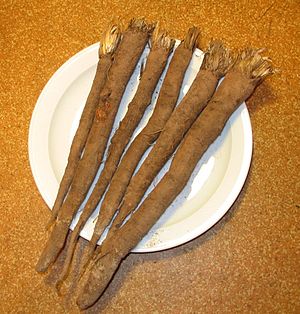
Skorzonerrod
Skorzonerrod
Skorzonerrod, haveskorzoner eller aspargesrod er en rodfrugt i kurvblomst-familien.